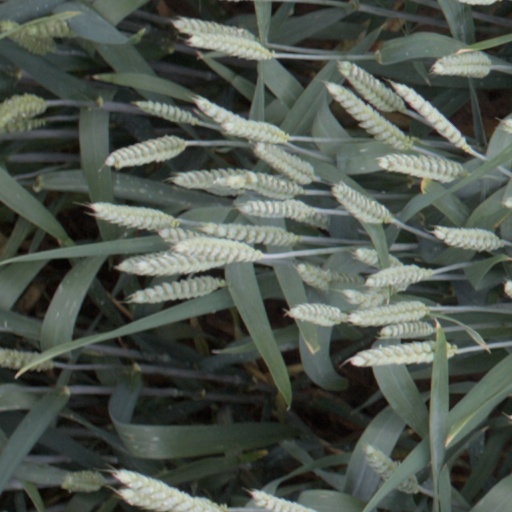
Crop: wheat